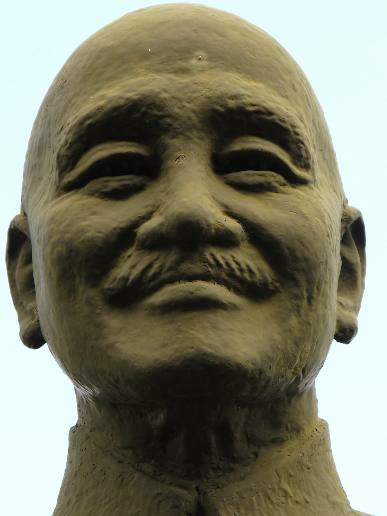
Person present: No